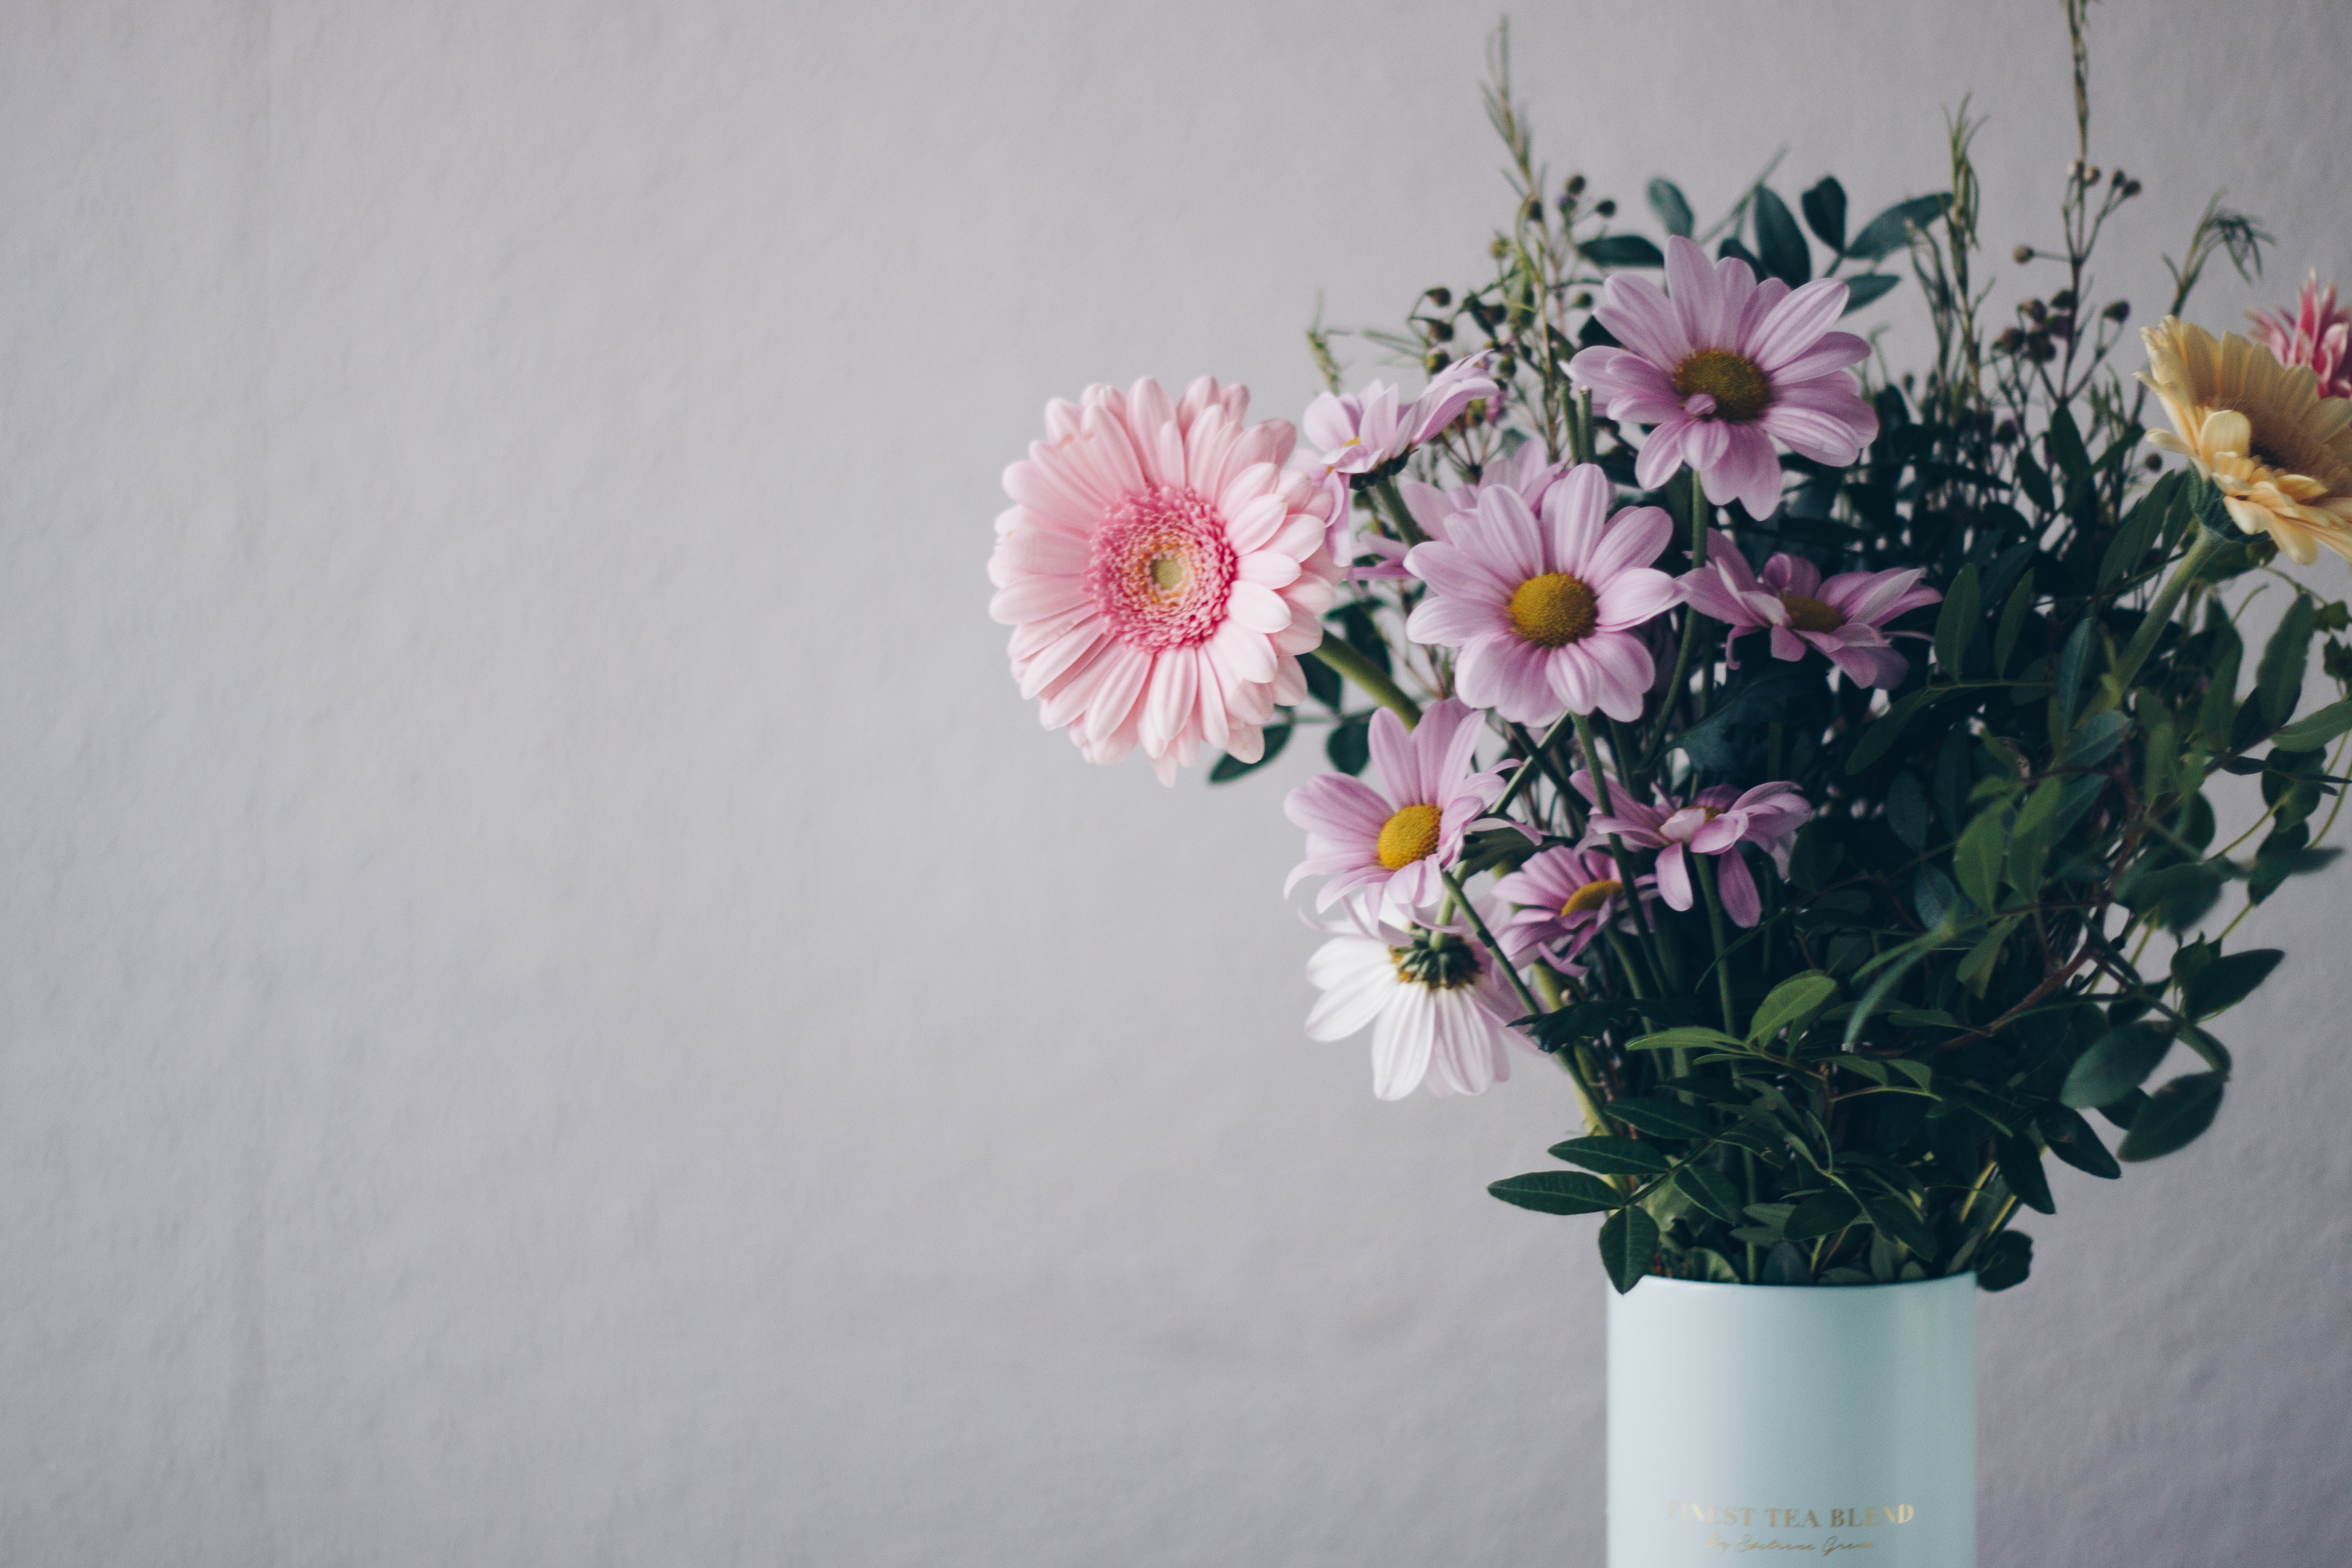
flower, bouquet, cut flowers, pink, flower arranging, flowerpot, plant, floral design, floristry, gerbera, flowering plant, petal, botany, still life photography, ikebana, vase, spring, still life, wildflower, chrysanths, daisy, plant stem, artificial flower, houseplant, artwork, daisy family, aster, pink family